History of the New York Mets

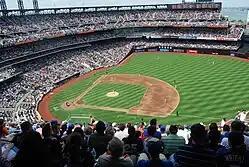
Citi Field, home of the Mets beginning in 2009

To improve the bullpen for the 2009 season, which was arguably the reason the Mets missed the playoffs in 2007 and 2008, the Mets signed free agent closer Francisco Rodríguez, who established a single-season major league record for saves (62) as a member of the Los Angeles Angels of Anaheim in 2008. They also acquired setup man J. J. Putz from the Seattle Mariners in exchange for several players.